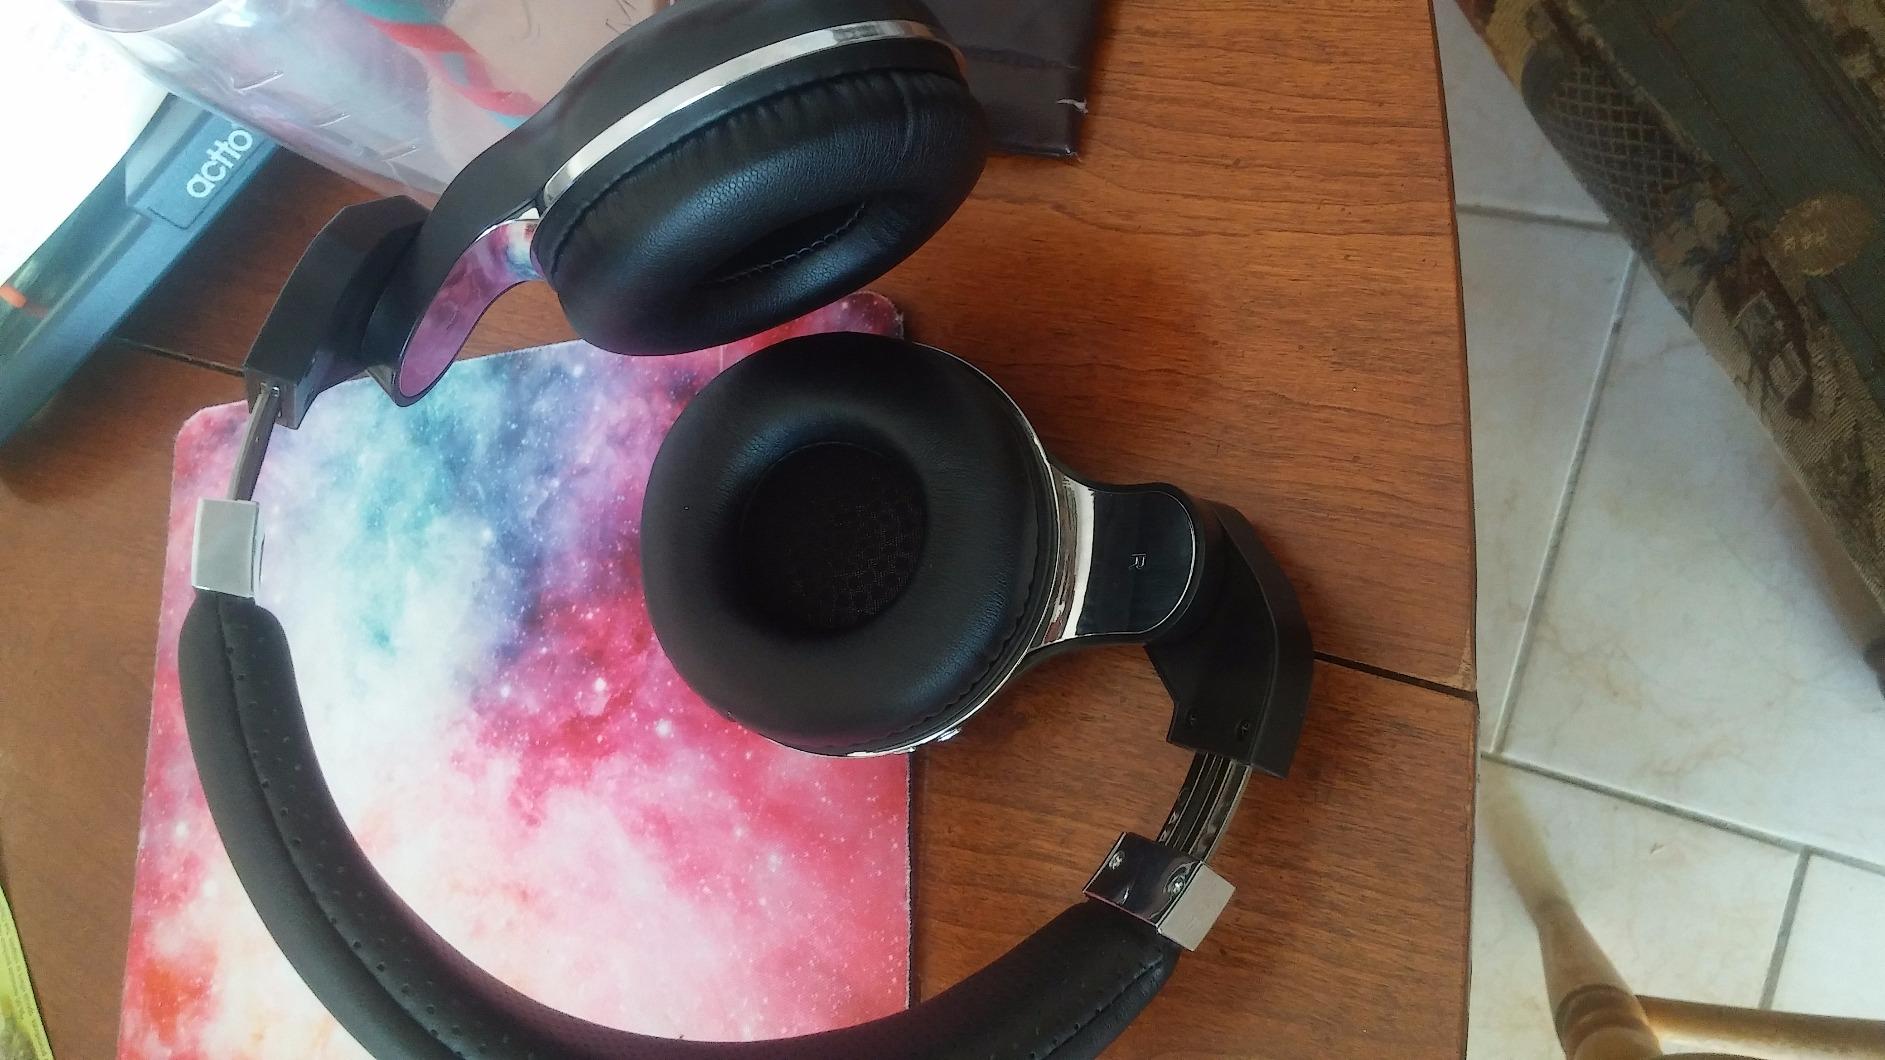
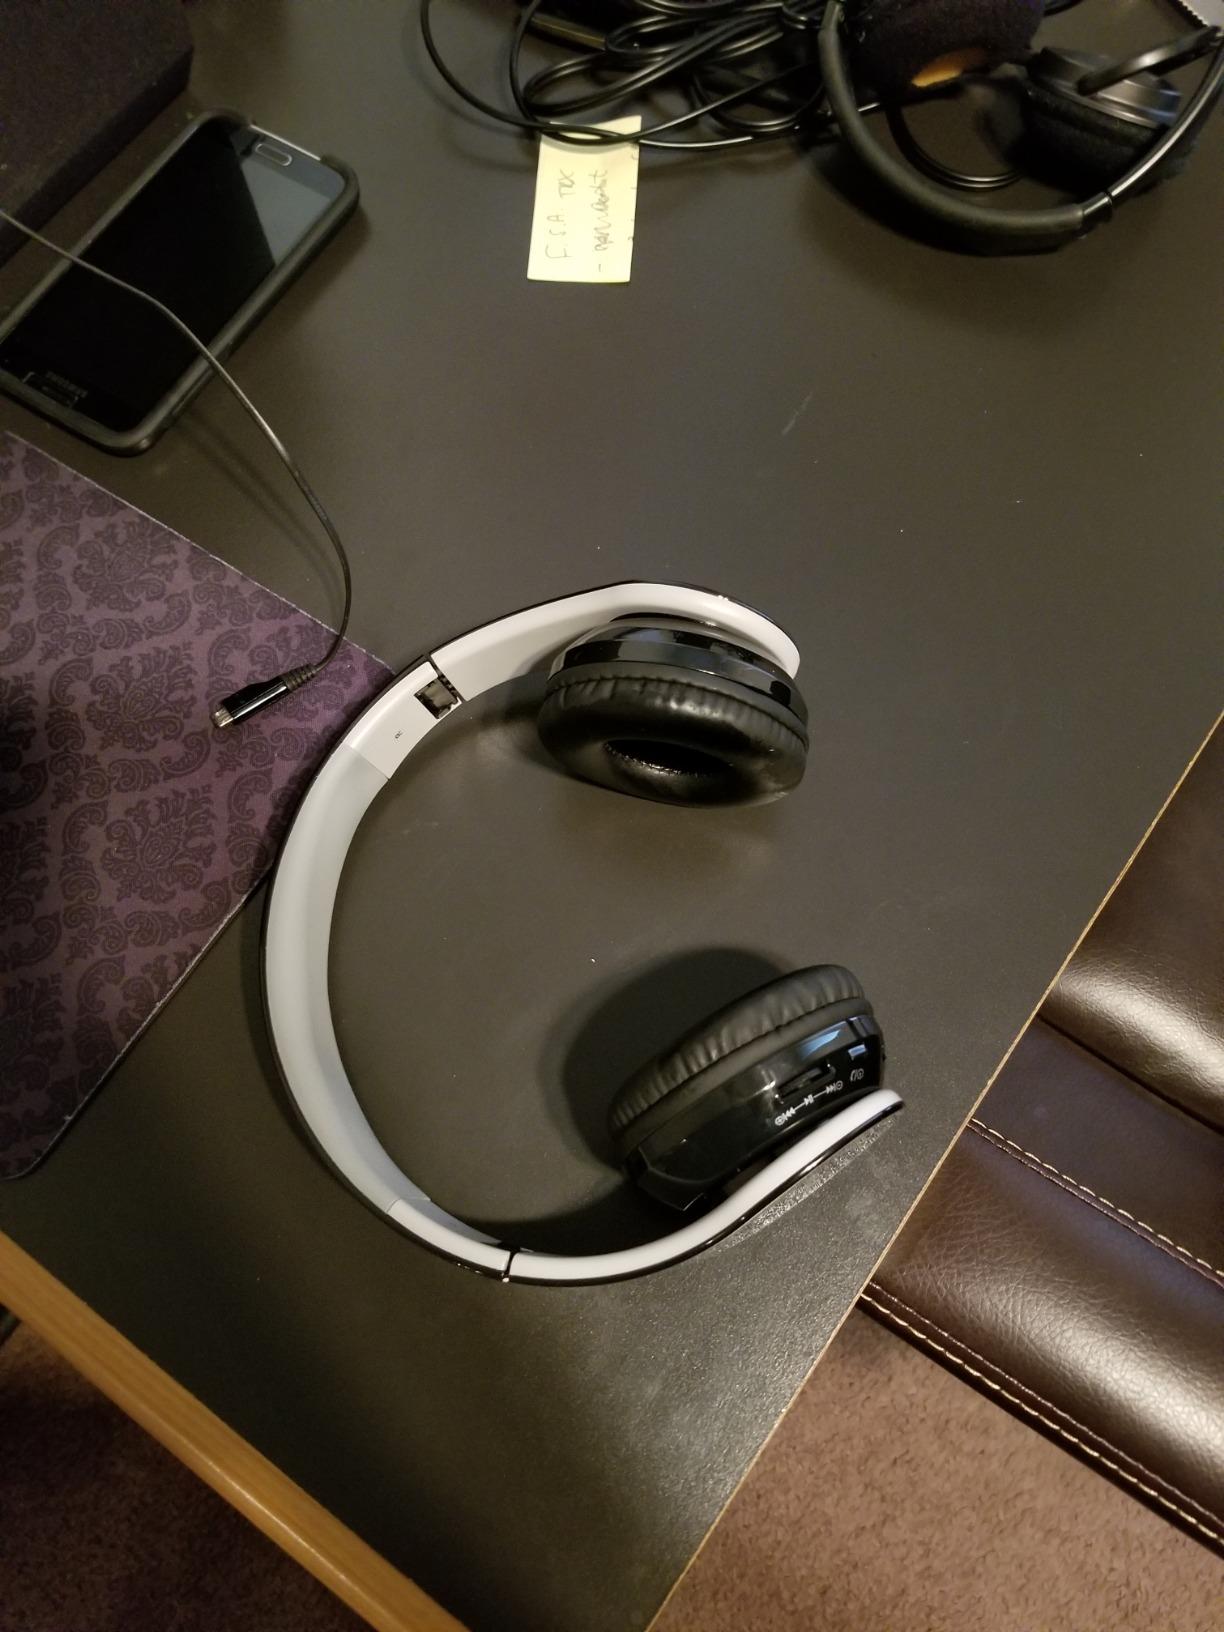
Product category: headphones
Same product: no